Get a Life (Doug Sahm album)

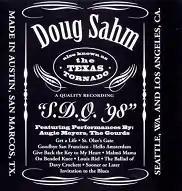
Cover for the release in the United States

Get a Life is a 1998 album by Doug Sahm released by the Dutch label Munich Records. The tracks were recorded in Austin and San Marcos, Texas, Seattle, Washington and Los Angeles, California. The producers of the tracks included Sahm, Mike Stewart, Billy Stull and Bob Flick. Sahm wrote the liner notes for the album. The recordings featured The Gourds, as well as Augie Meyers. Sahm met The Gourds as he performed at a music festival in Belgium in 1997. Sahm approached the band after he heard them sing a cover of his original "At the Crossroads".